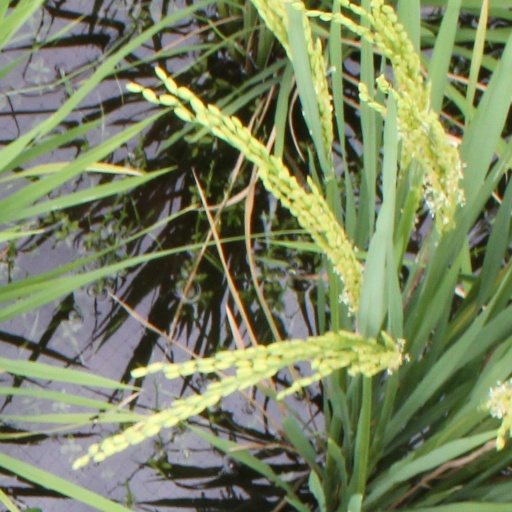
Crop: rice